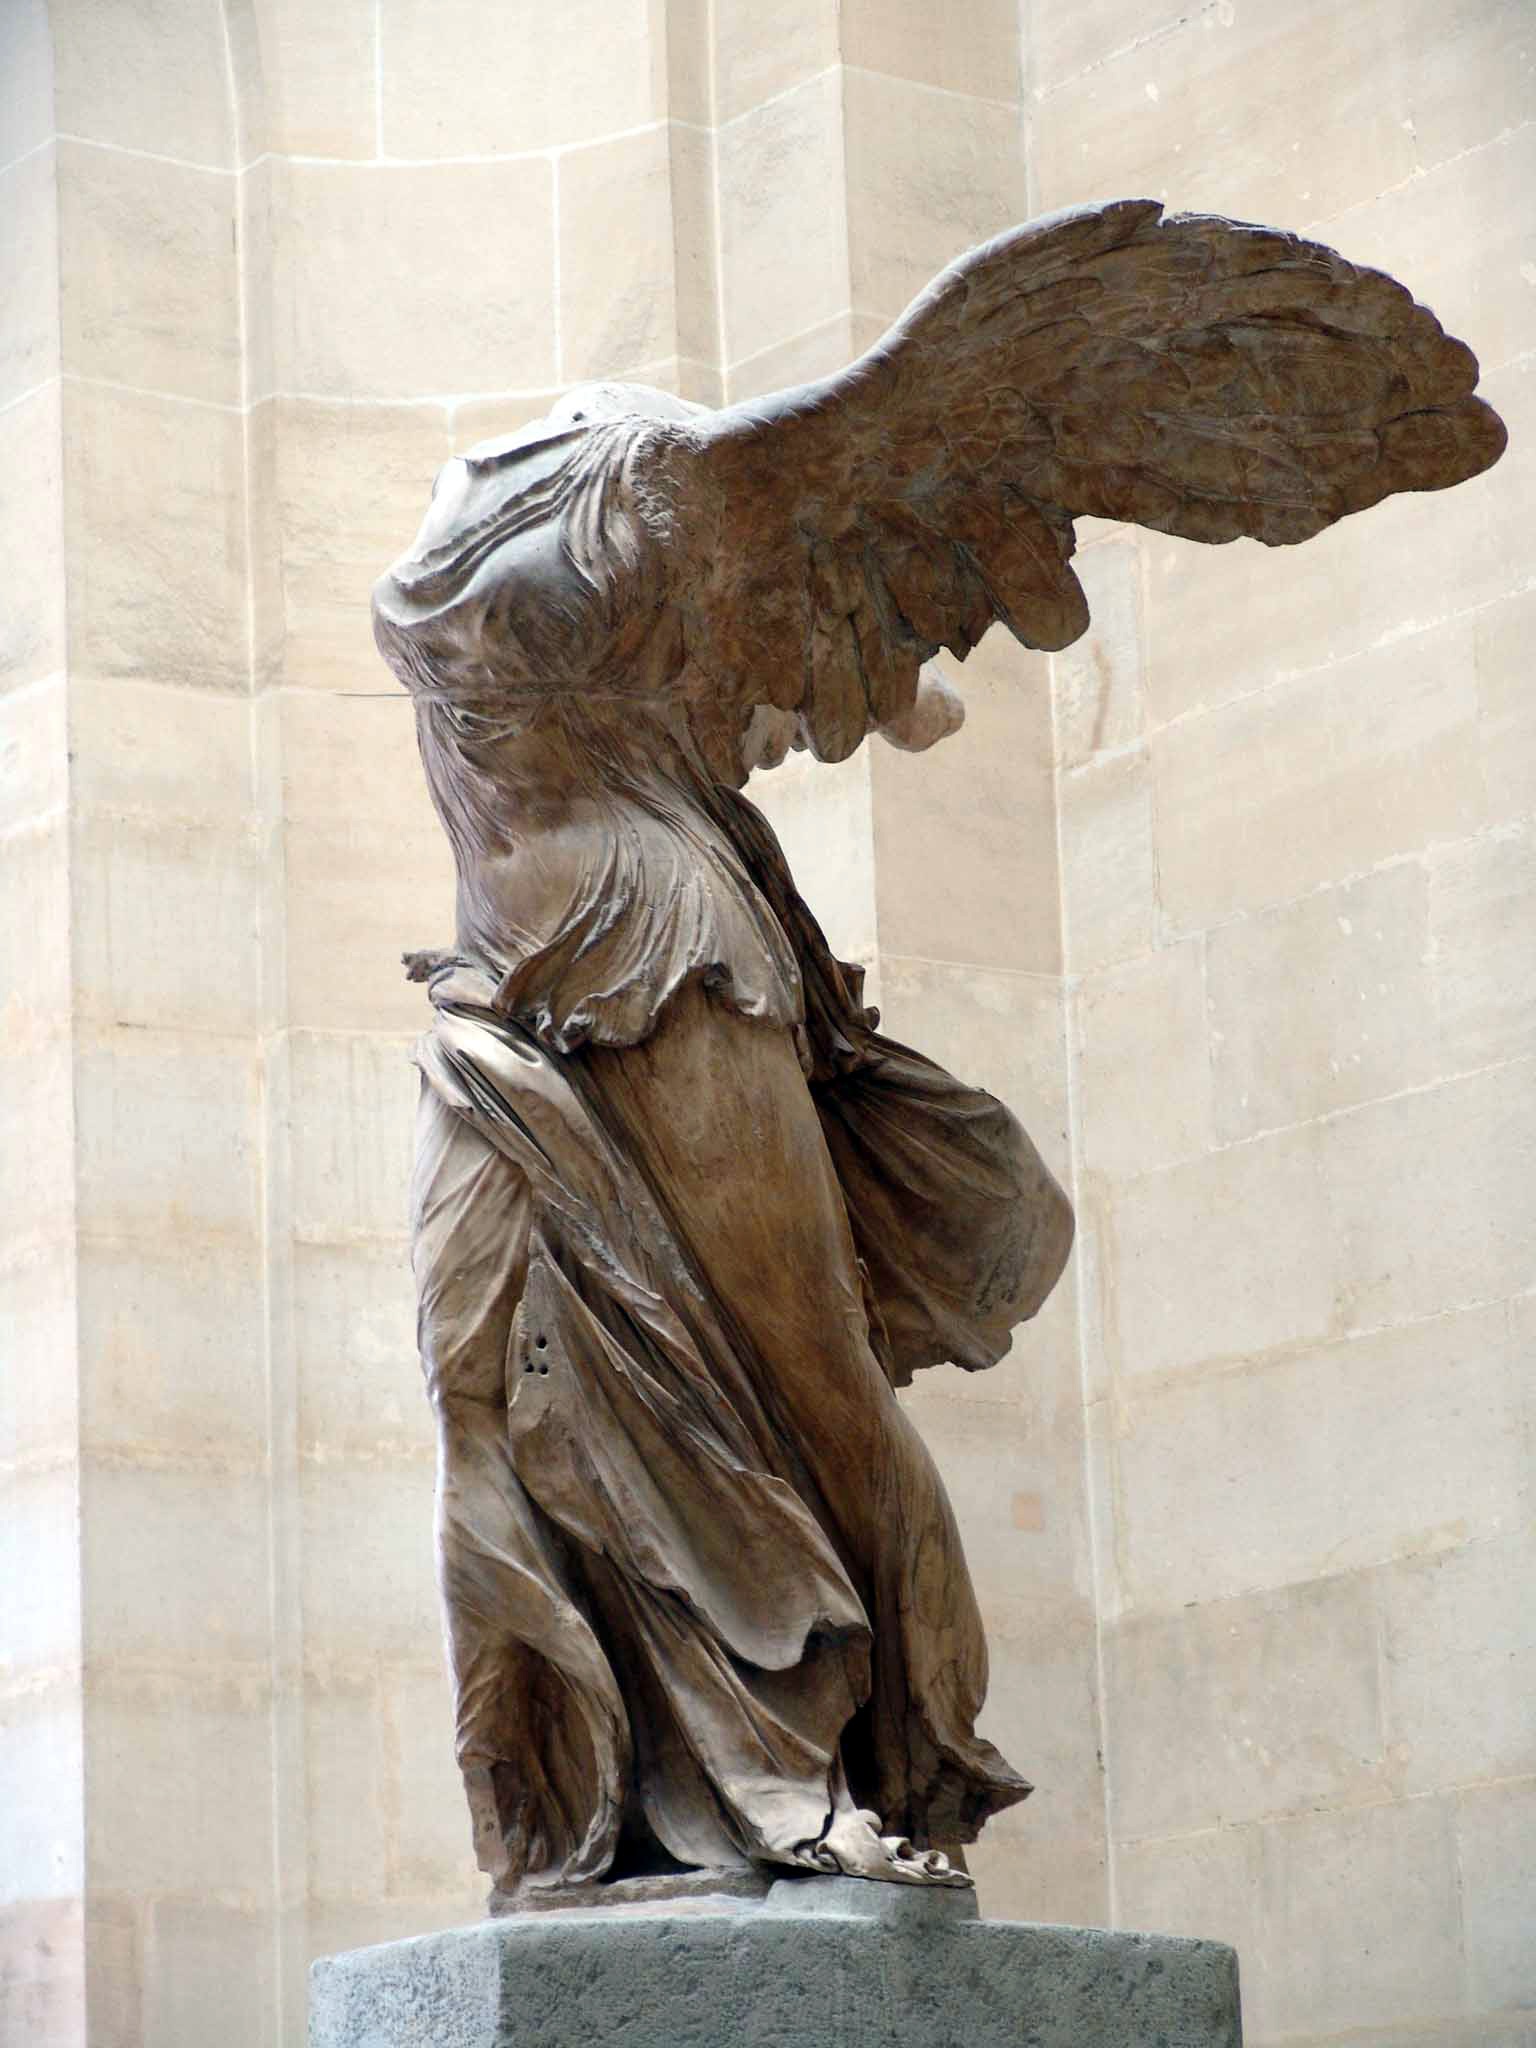
bird, wood, paris, stone, monument, statue, louvre, museum, swan, sculpture, angel, art, figure, bronze, carving, stone statue, stone figure, stone sculpture, stone carving, bronze sculpture, ancient history